Describe the emotion expressed in this image:  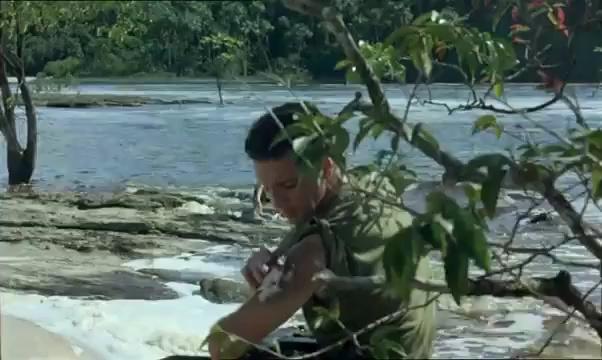
This person displays Suffering, valence and arousal with high intensity.